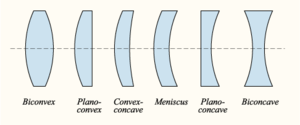
Un verre correcteur est une lentille optique portée devant l'œil, principalement pour corriger les amétropies : myopie, hypermétropie, astigmatisme et presbytie.